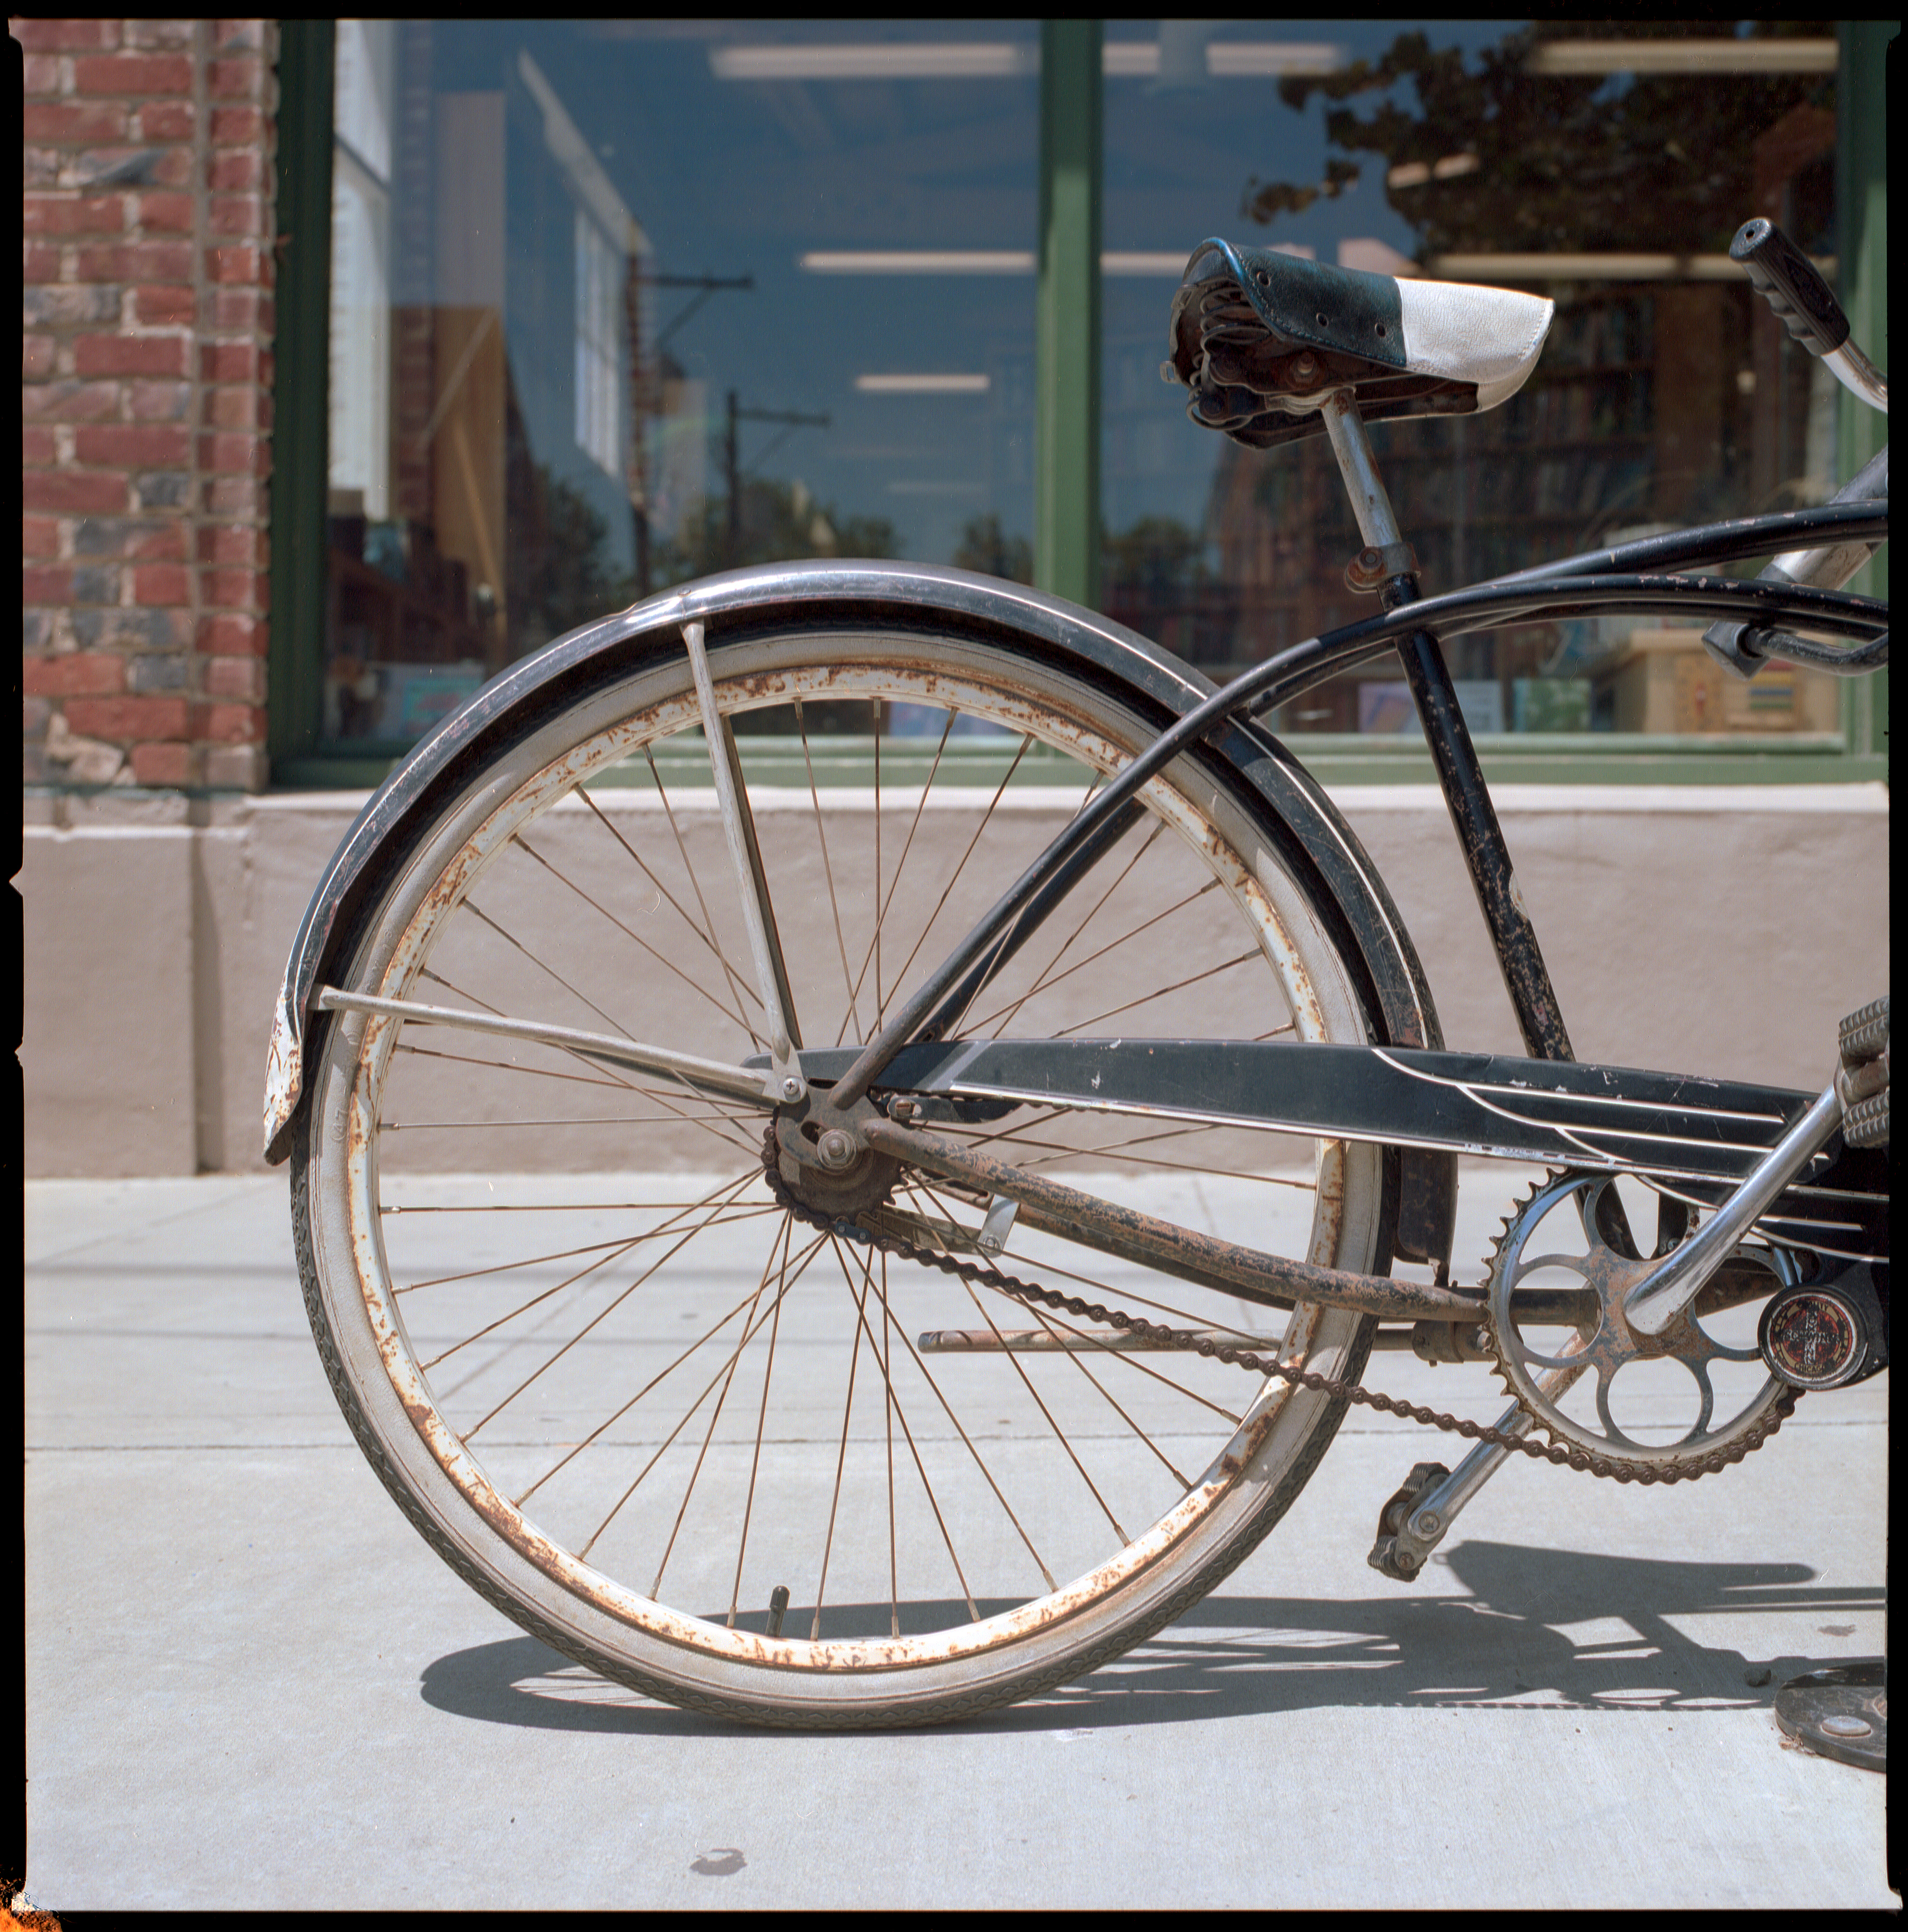
wood, street, wheel, sidewalk, bicycle, urban, film, vehicle, sports equipment, 120, portra160, squareformat, sacramento, bicycle wheel, land vehicle, cyclo cross bicycle, road bicycle, racing bicycle